Uncle Frank (film)

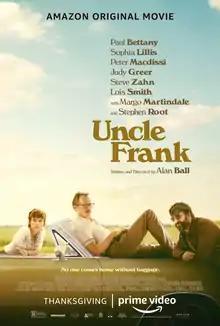
Official release poster

Uncle Frank is a 2020 American comedy drama film written, directed, and co-produced by Alan Ball. The film stars Paul Bettany and Sophia Lillis. Set in the 1970s, "Uncle Frank" is a road movie about a gay man who confronts his past.